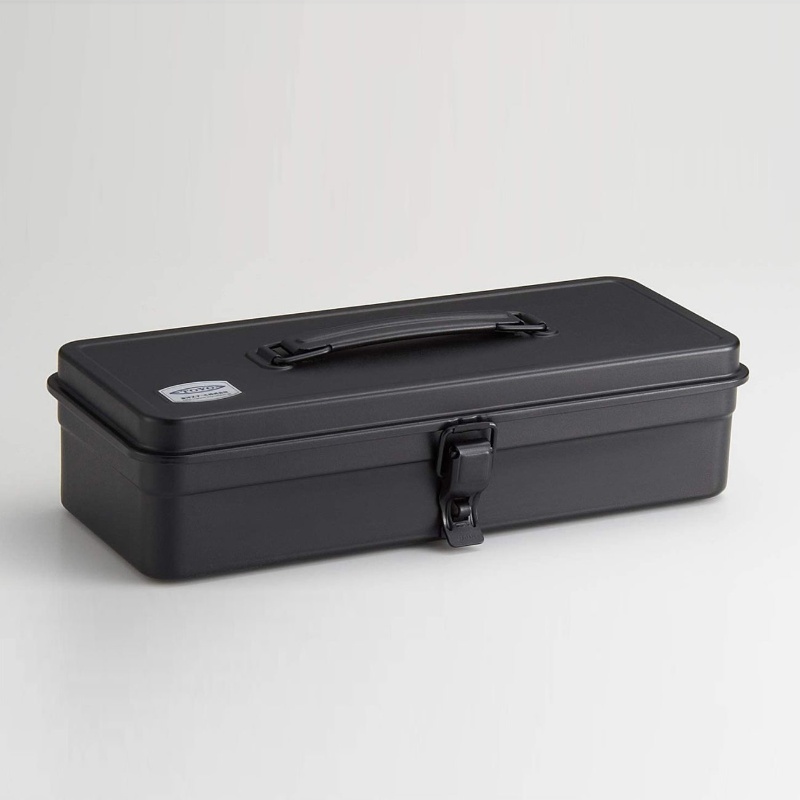
Black T-320 Steel Toolbox
Steel toolbox with flat lid and top extendable handle. Produced from one piece of steel, resulting in water-tightness, no sharp edges and unmatched strength. Use for tools, art supplies, make-up - the possibilities are endless! Material: Steel, painted Dimensions: 12.5” x 4.9” x 3.3” Made in: Japan Stocked in options listed. Additional colors available by request.
Brand: Toyo
Category: Hardware > Hardware Accessories > Tool Storage & Organization > Tool Boxes > Hand Carry Tool Boxes